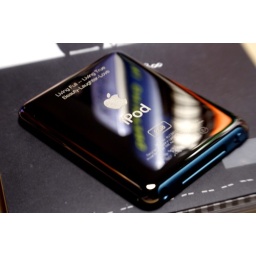
Shiny back shows reflection of my books standing in the background.